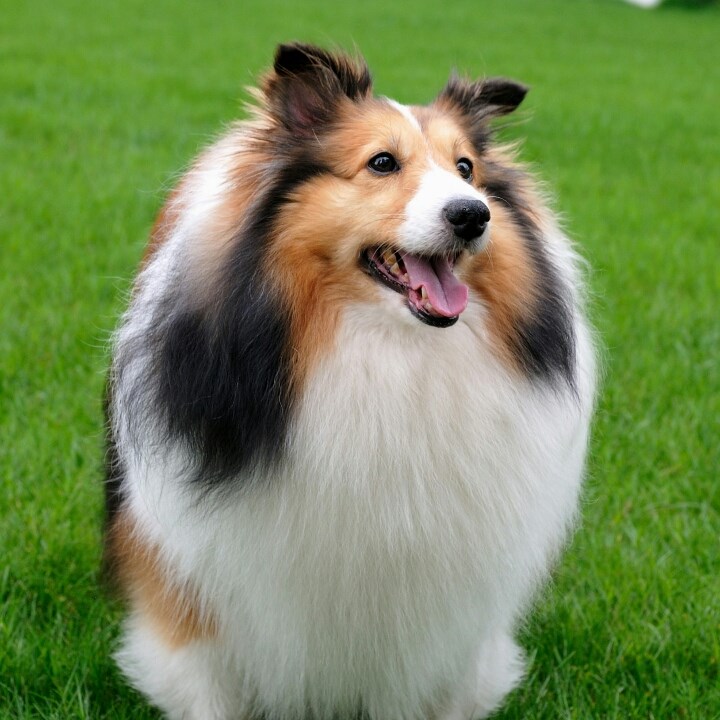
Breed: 274-n000110-Shetland_sheepdog